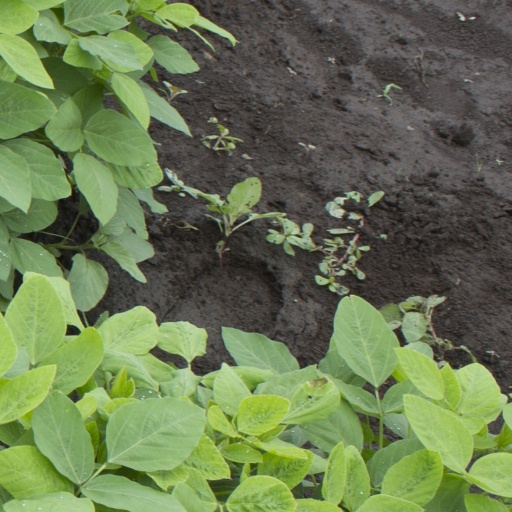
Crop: soybean